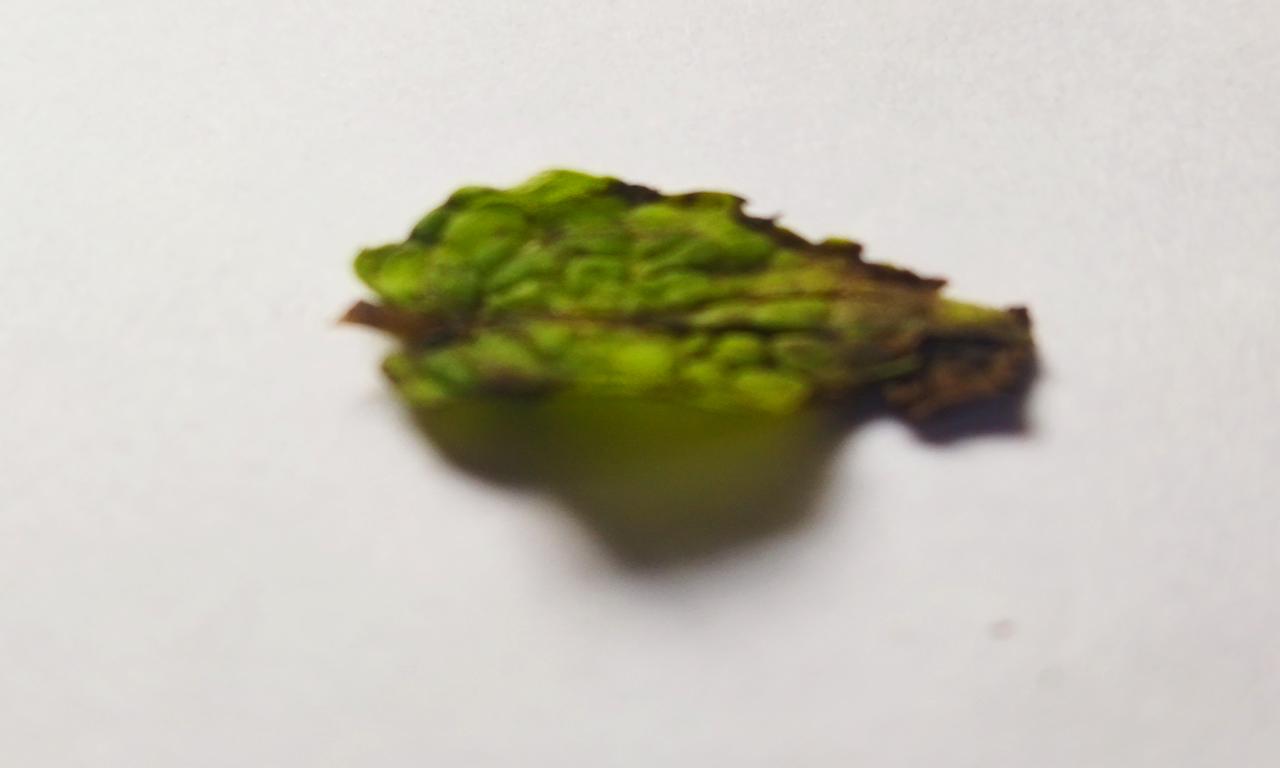
Label: Spoiled